Stephan Meidell

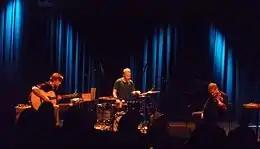
Meidell with Erlend Apneseth Trio at the 2016 Nattjazz in Bergen, Norway.

Meidell studied jazz at the Conservatorium van Amsterdam (2004-2008), and uses his background in jazz and improvised music within rock, pop music, noise and sound art in bands like Cakewalk, Krachmacher, Velkro, The Sweetest Thrill, and Vanilla Riot.